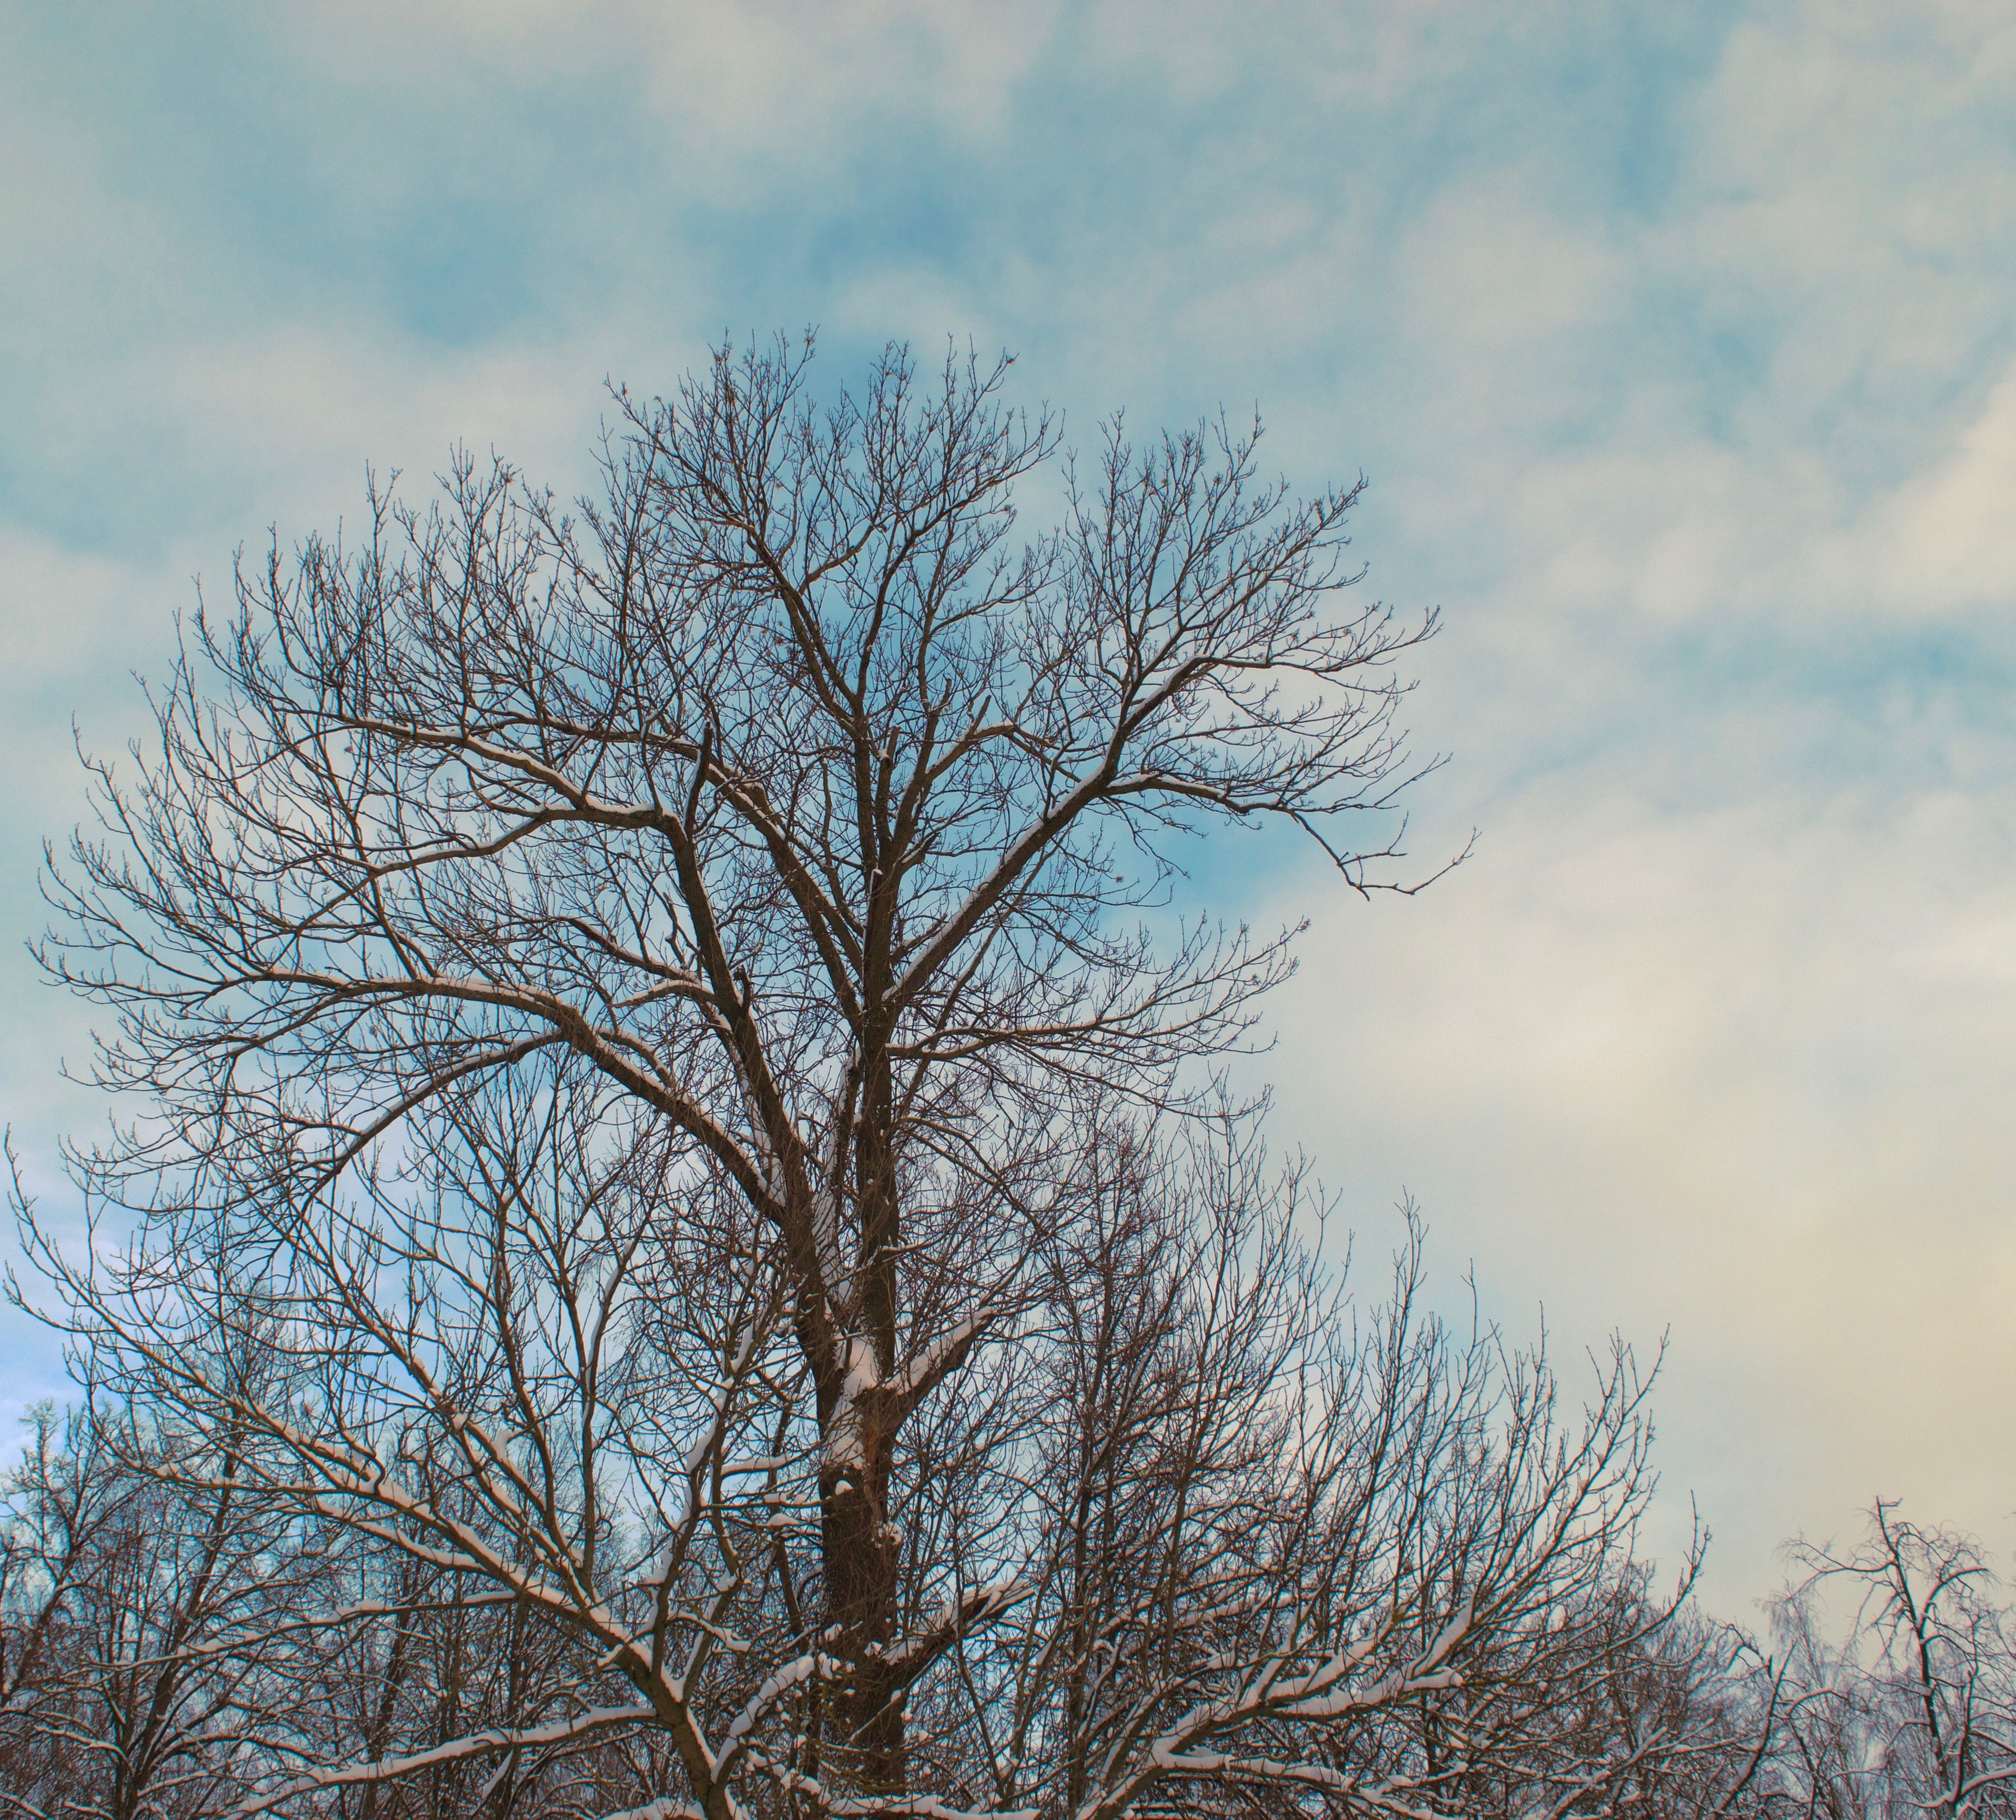
tree, nature, branch, winter, cloud, plant, sky, leaf, frost, season, ecosystem, atmospheric phenomenon, woody plant